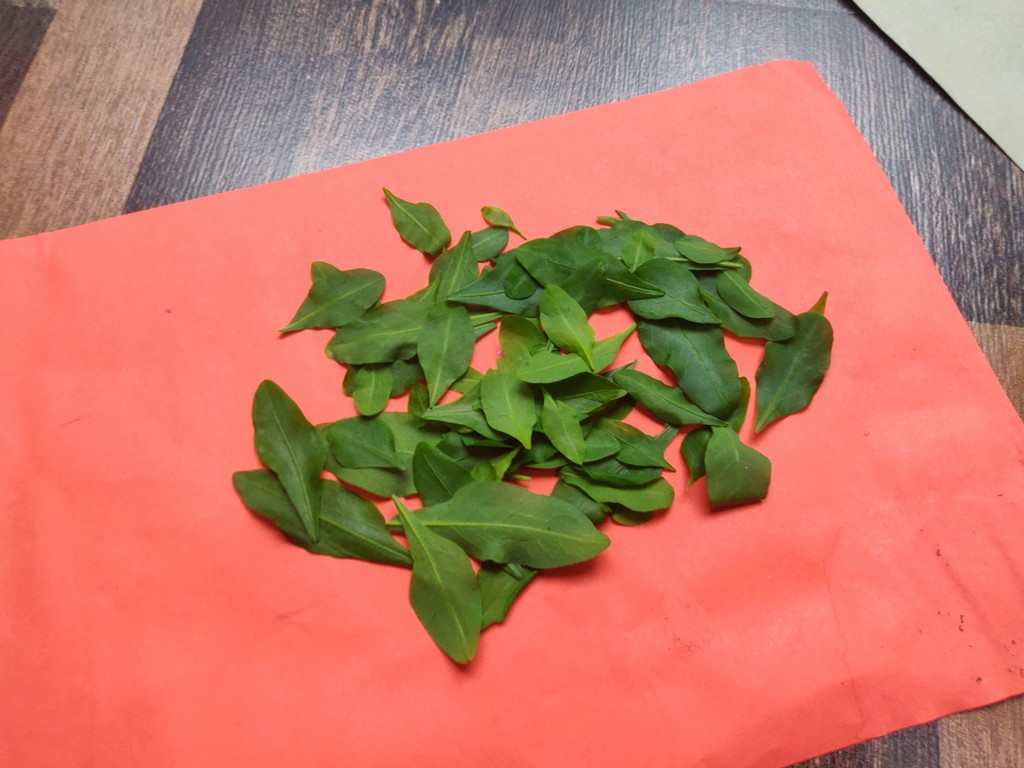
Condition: Healthy
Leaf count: multiple
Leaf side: unknown